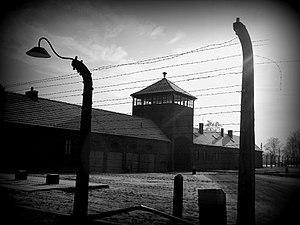
Suite française est une suite romanesque inachevée d'Irène Némirovsky. Parue aux Éditions Denoël à la rentrée littéraire 2004, elle lui vaut l'attribution à titre posthume du prix Renaudot et devient un best-seller.